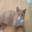
Label: cat